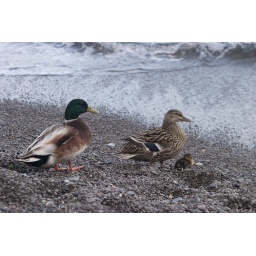
A small family of ducks on the beach in Positano.